Muslim conquest of Transoxiana

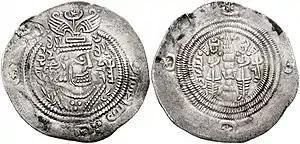
Arab–Sasanian silver dirham, minted in 683/84 in the name of Abd Allah ibn Khazim

North and west of the Hissar range, along the basins of the rivers Zarafshan and Kashka Darya, lay the region of Sogdia. This was an ancient Iranian-speaking land, with its own culture, language, and script, which are well documented through archaeological discoveries and literary references. Sogdia was divided into several small independent principalities, of which the two major urban centres of Bukhara and Samarkand dominated the rest. Other important settlements were the trade towns of and Kish. The term 'Sughd' proper was sometimes more narrowly applied to the principality and environs of Samarkand.